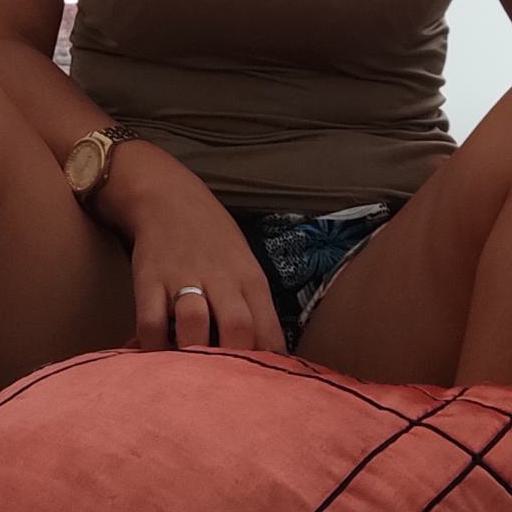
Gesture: no_gesture